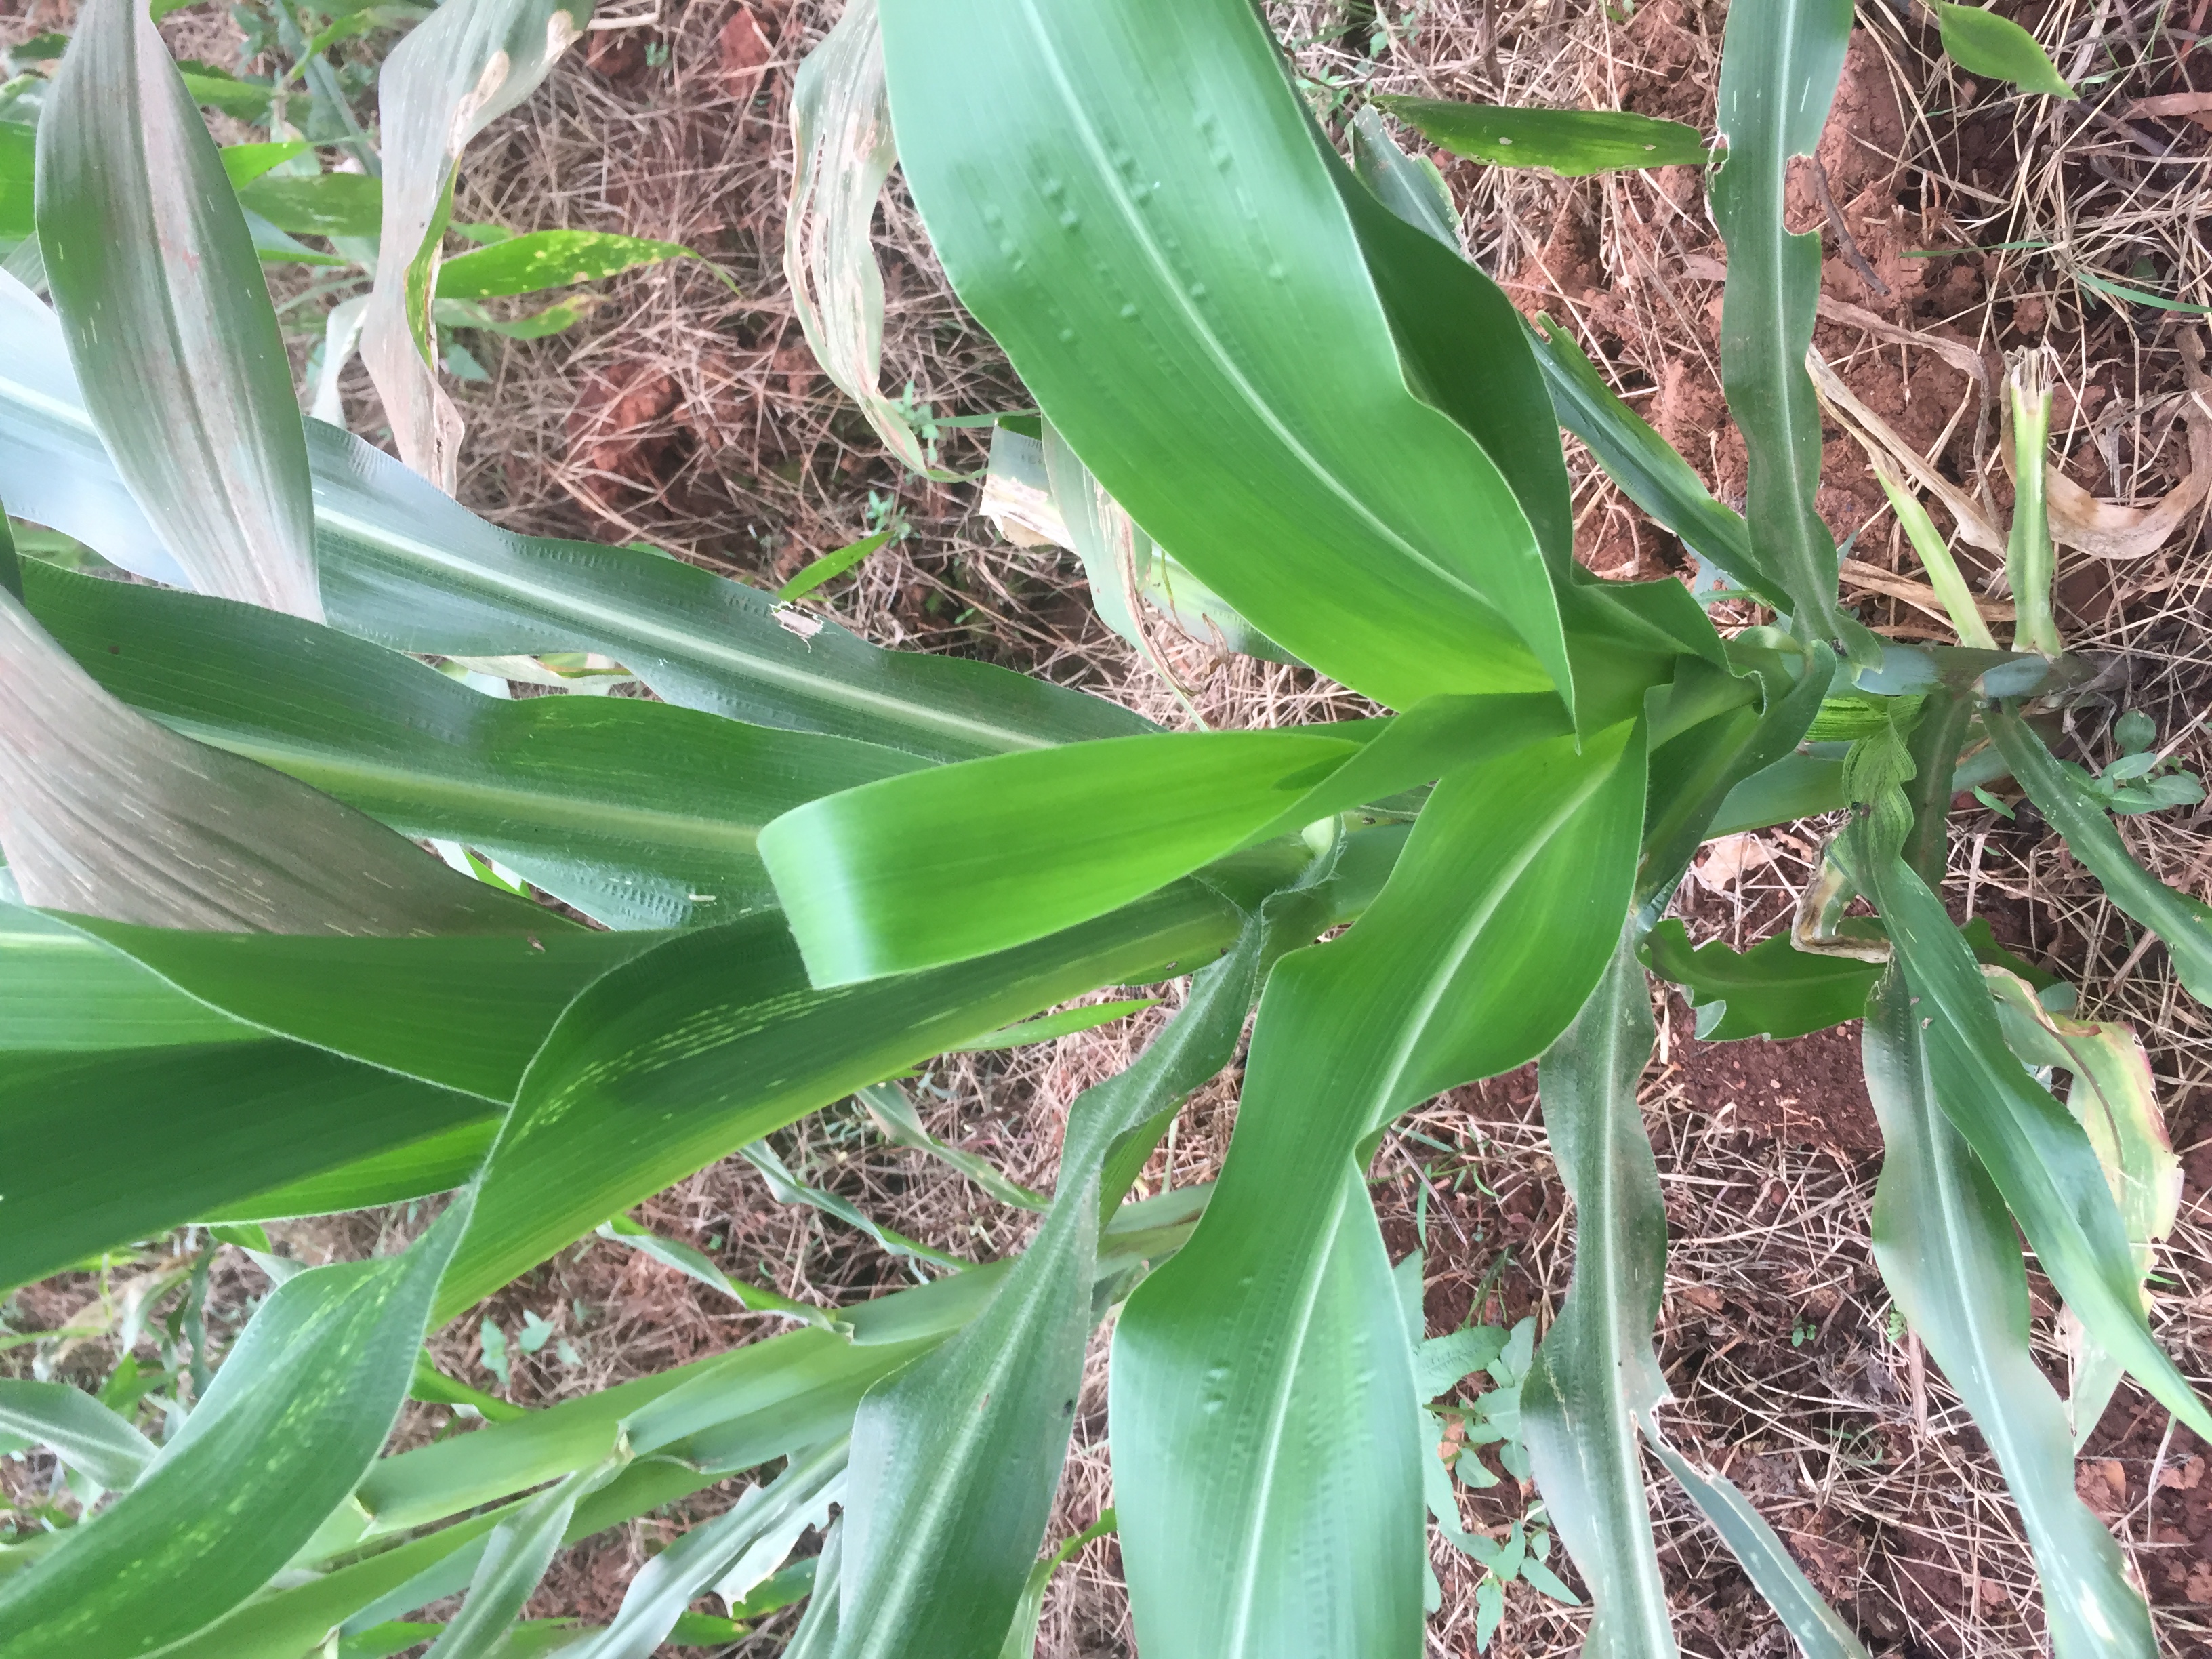
Label: helminthosporium_leaf_blight